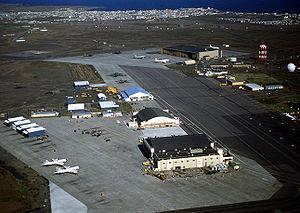
L’Homme qui était arrivé trop tôt est une nouvelle de Poul Anderson, parue sous le titre The Man Who Came Early, initialement publiée dans The Magazine of Fantasy & Science Fiction nᵒ 61, juin 1956.
L'histoire de l'Islande est récente par rapport à celle du reste de l'Europe. Du fait de son éloignement, ce pays n'a pas subi la guerre, mais certains événements extérieurs, tels que la réforme protestante imposée par le Danemark ou la peste noire, ont eu des conséquences importantes pour les Islandais. L'histoire du pays a aussi été marquée par nombre de catastrophes naturelles et par sa lutte pour l'indépendance, obtenue en 1918 — il faut toutefois attendre 1944 pour que les derniers liens avec le Danemark soient coupés lors de l'instauration d'un régime républicain.